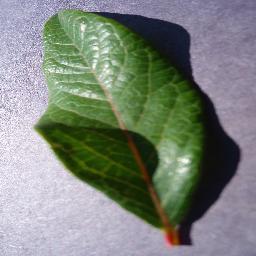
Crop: blueberry
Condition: healthy